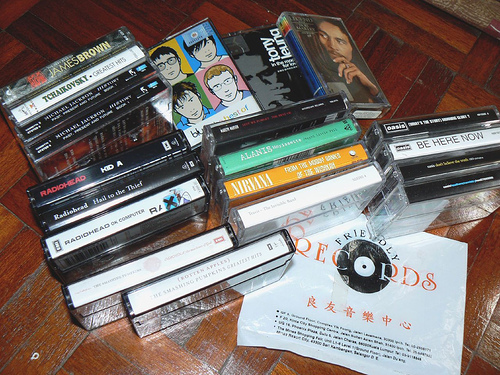
Label: not_food